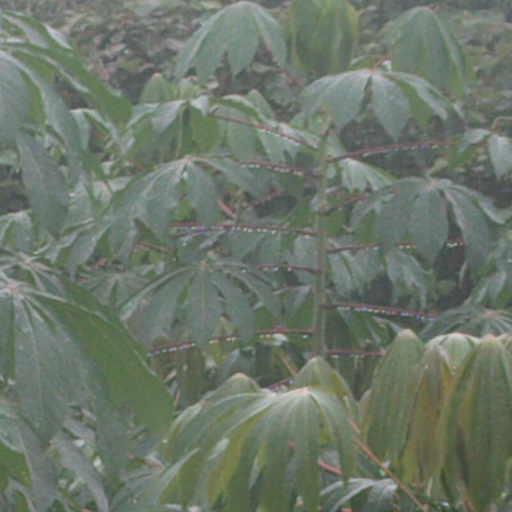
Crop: cassava